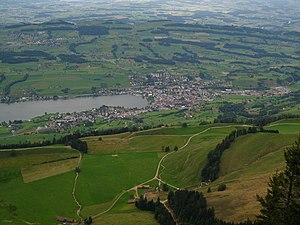
La Confédération des XXII cantons désigne l'une des étapes de formation de la Confédération suisse, la période entre la fin de la domination française en 1813 et la création de l'État fédéral de 1848.